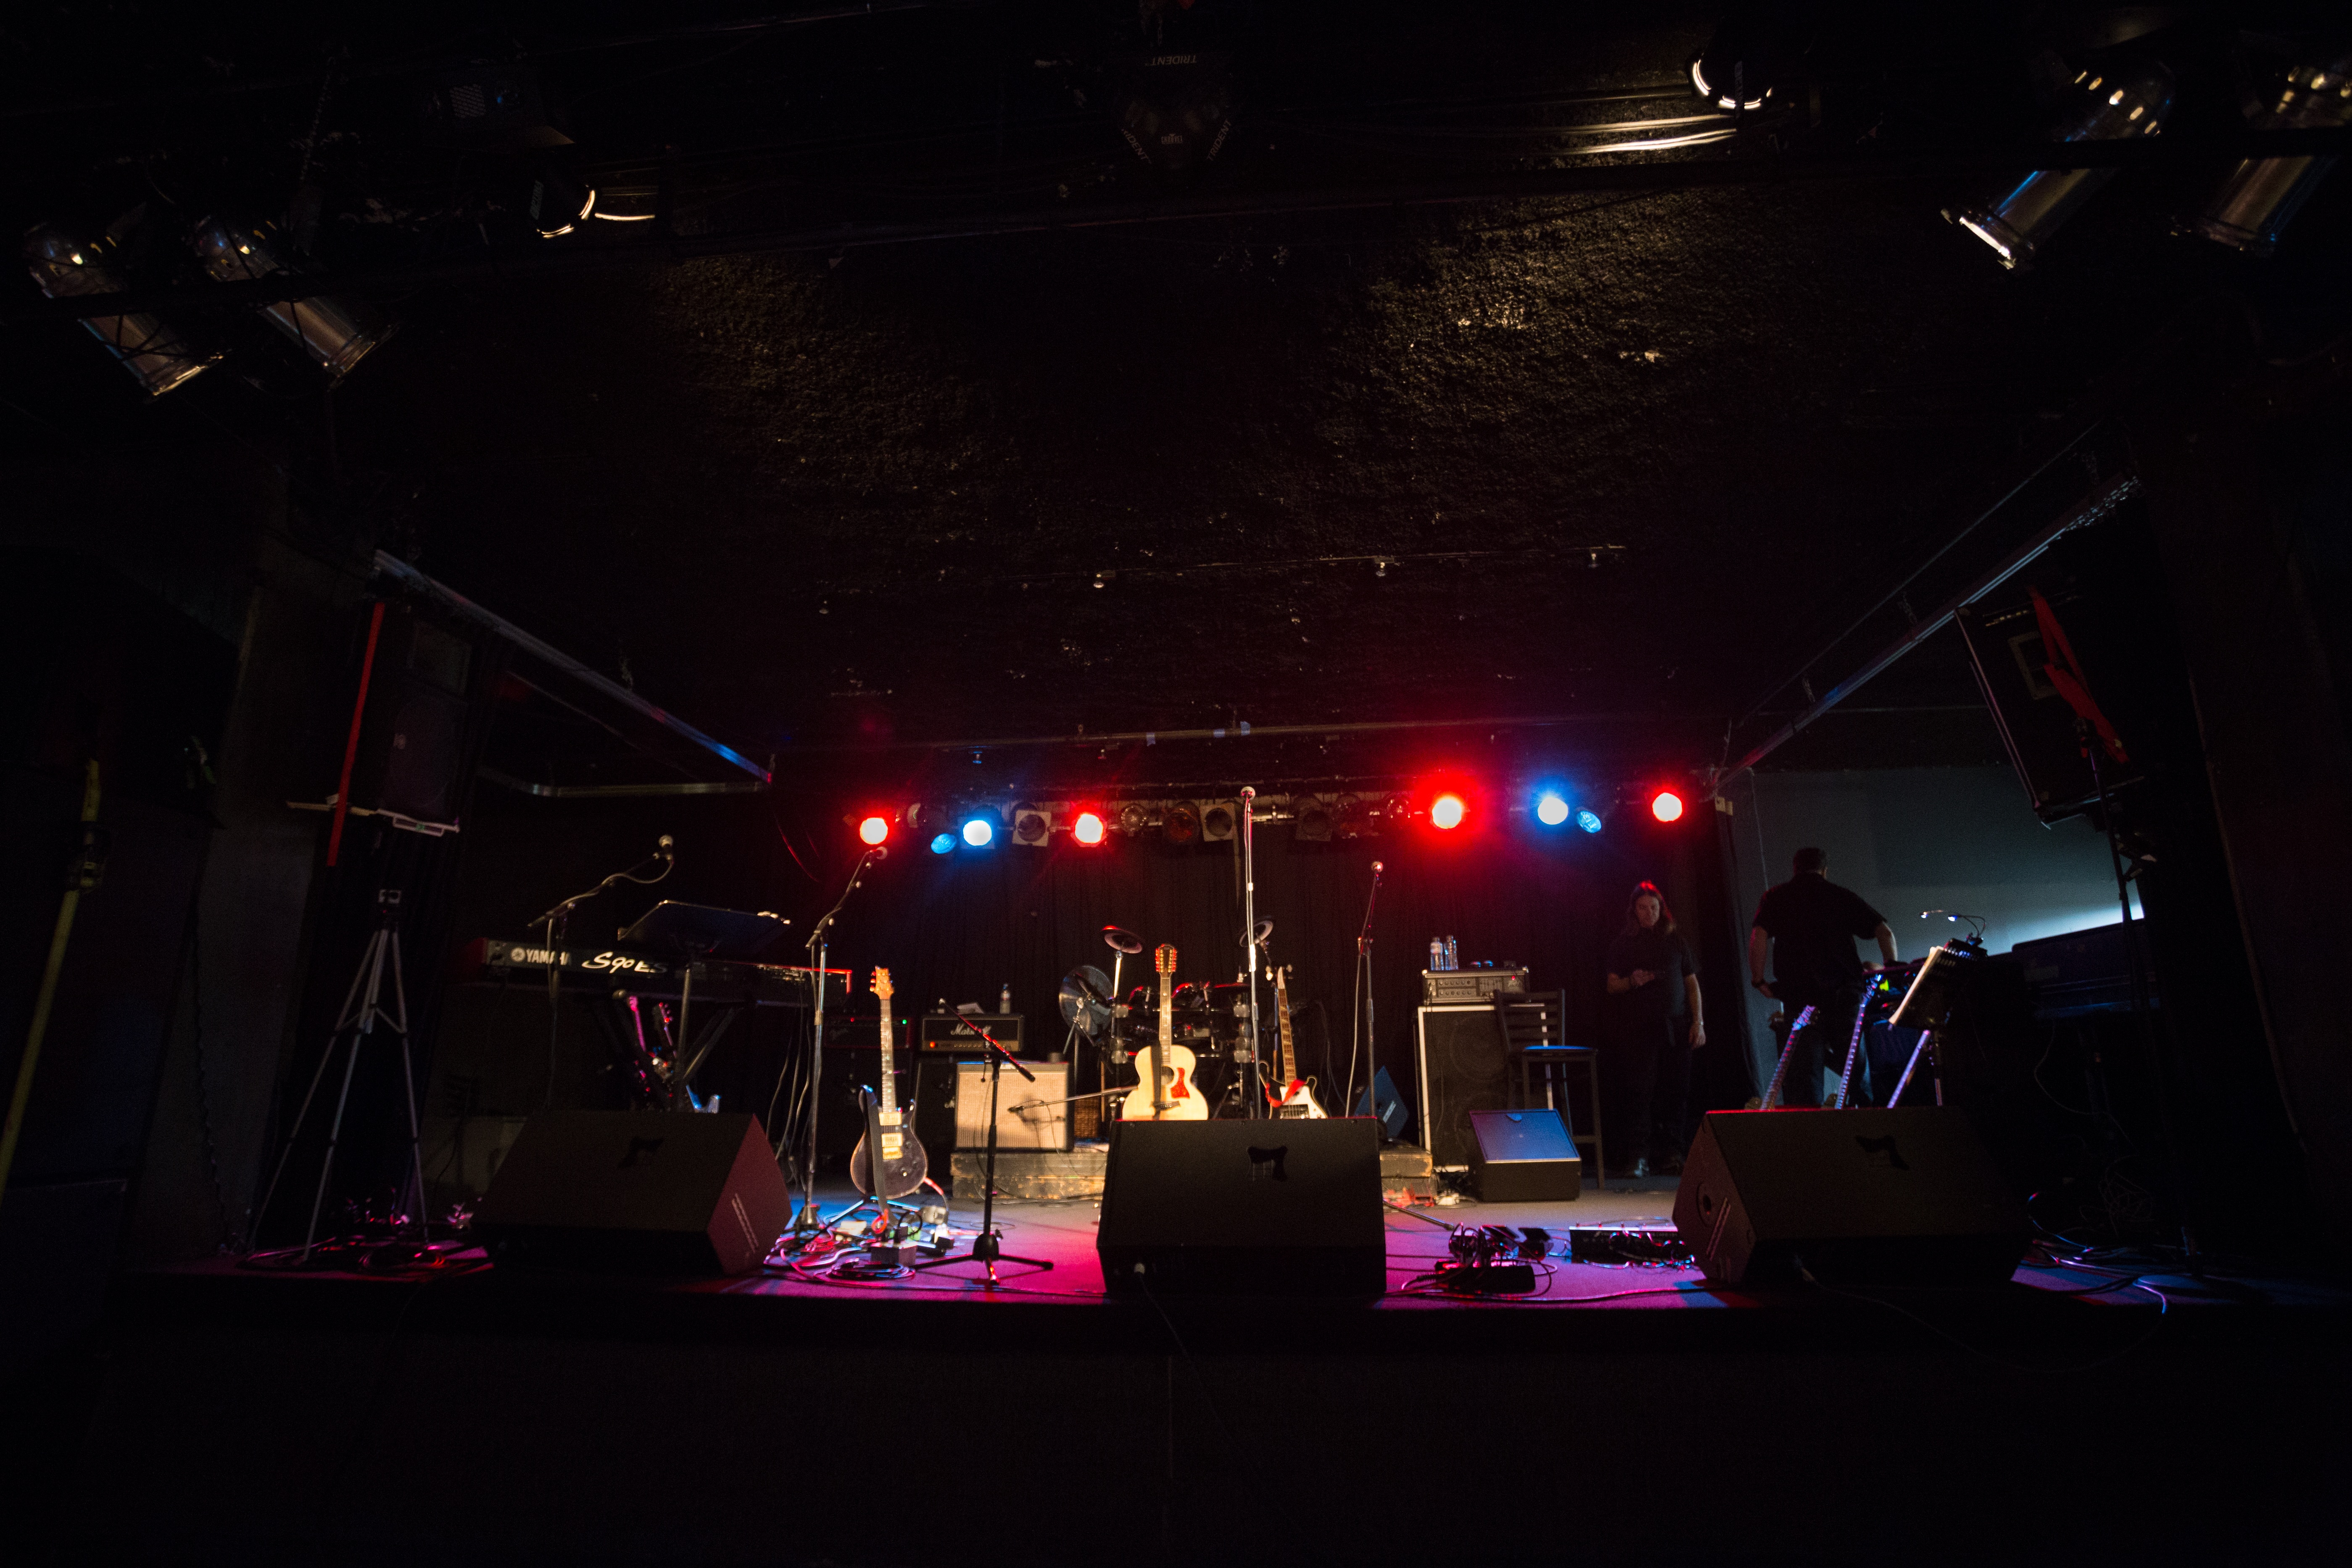
rock, music, light, night, concert, live, equipment, show, instrument, electric guitar, stage, musical, performance, guitars, entertainment, nightclub, performing arts, rock band, stage lights